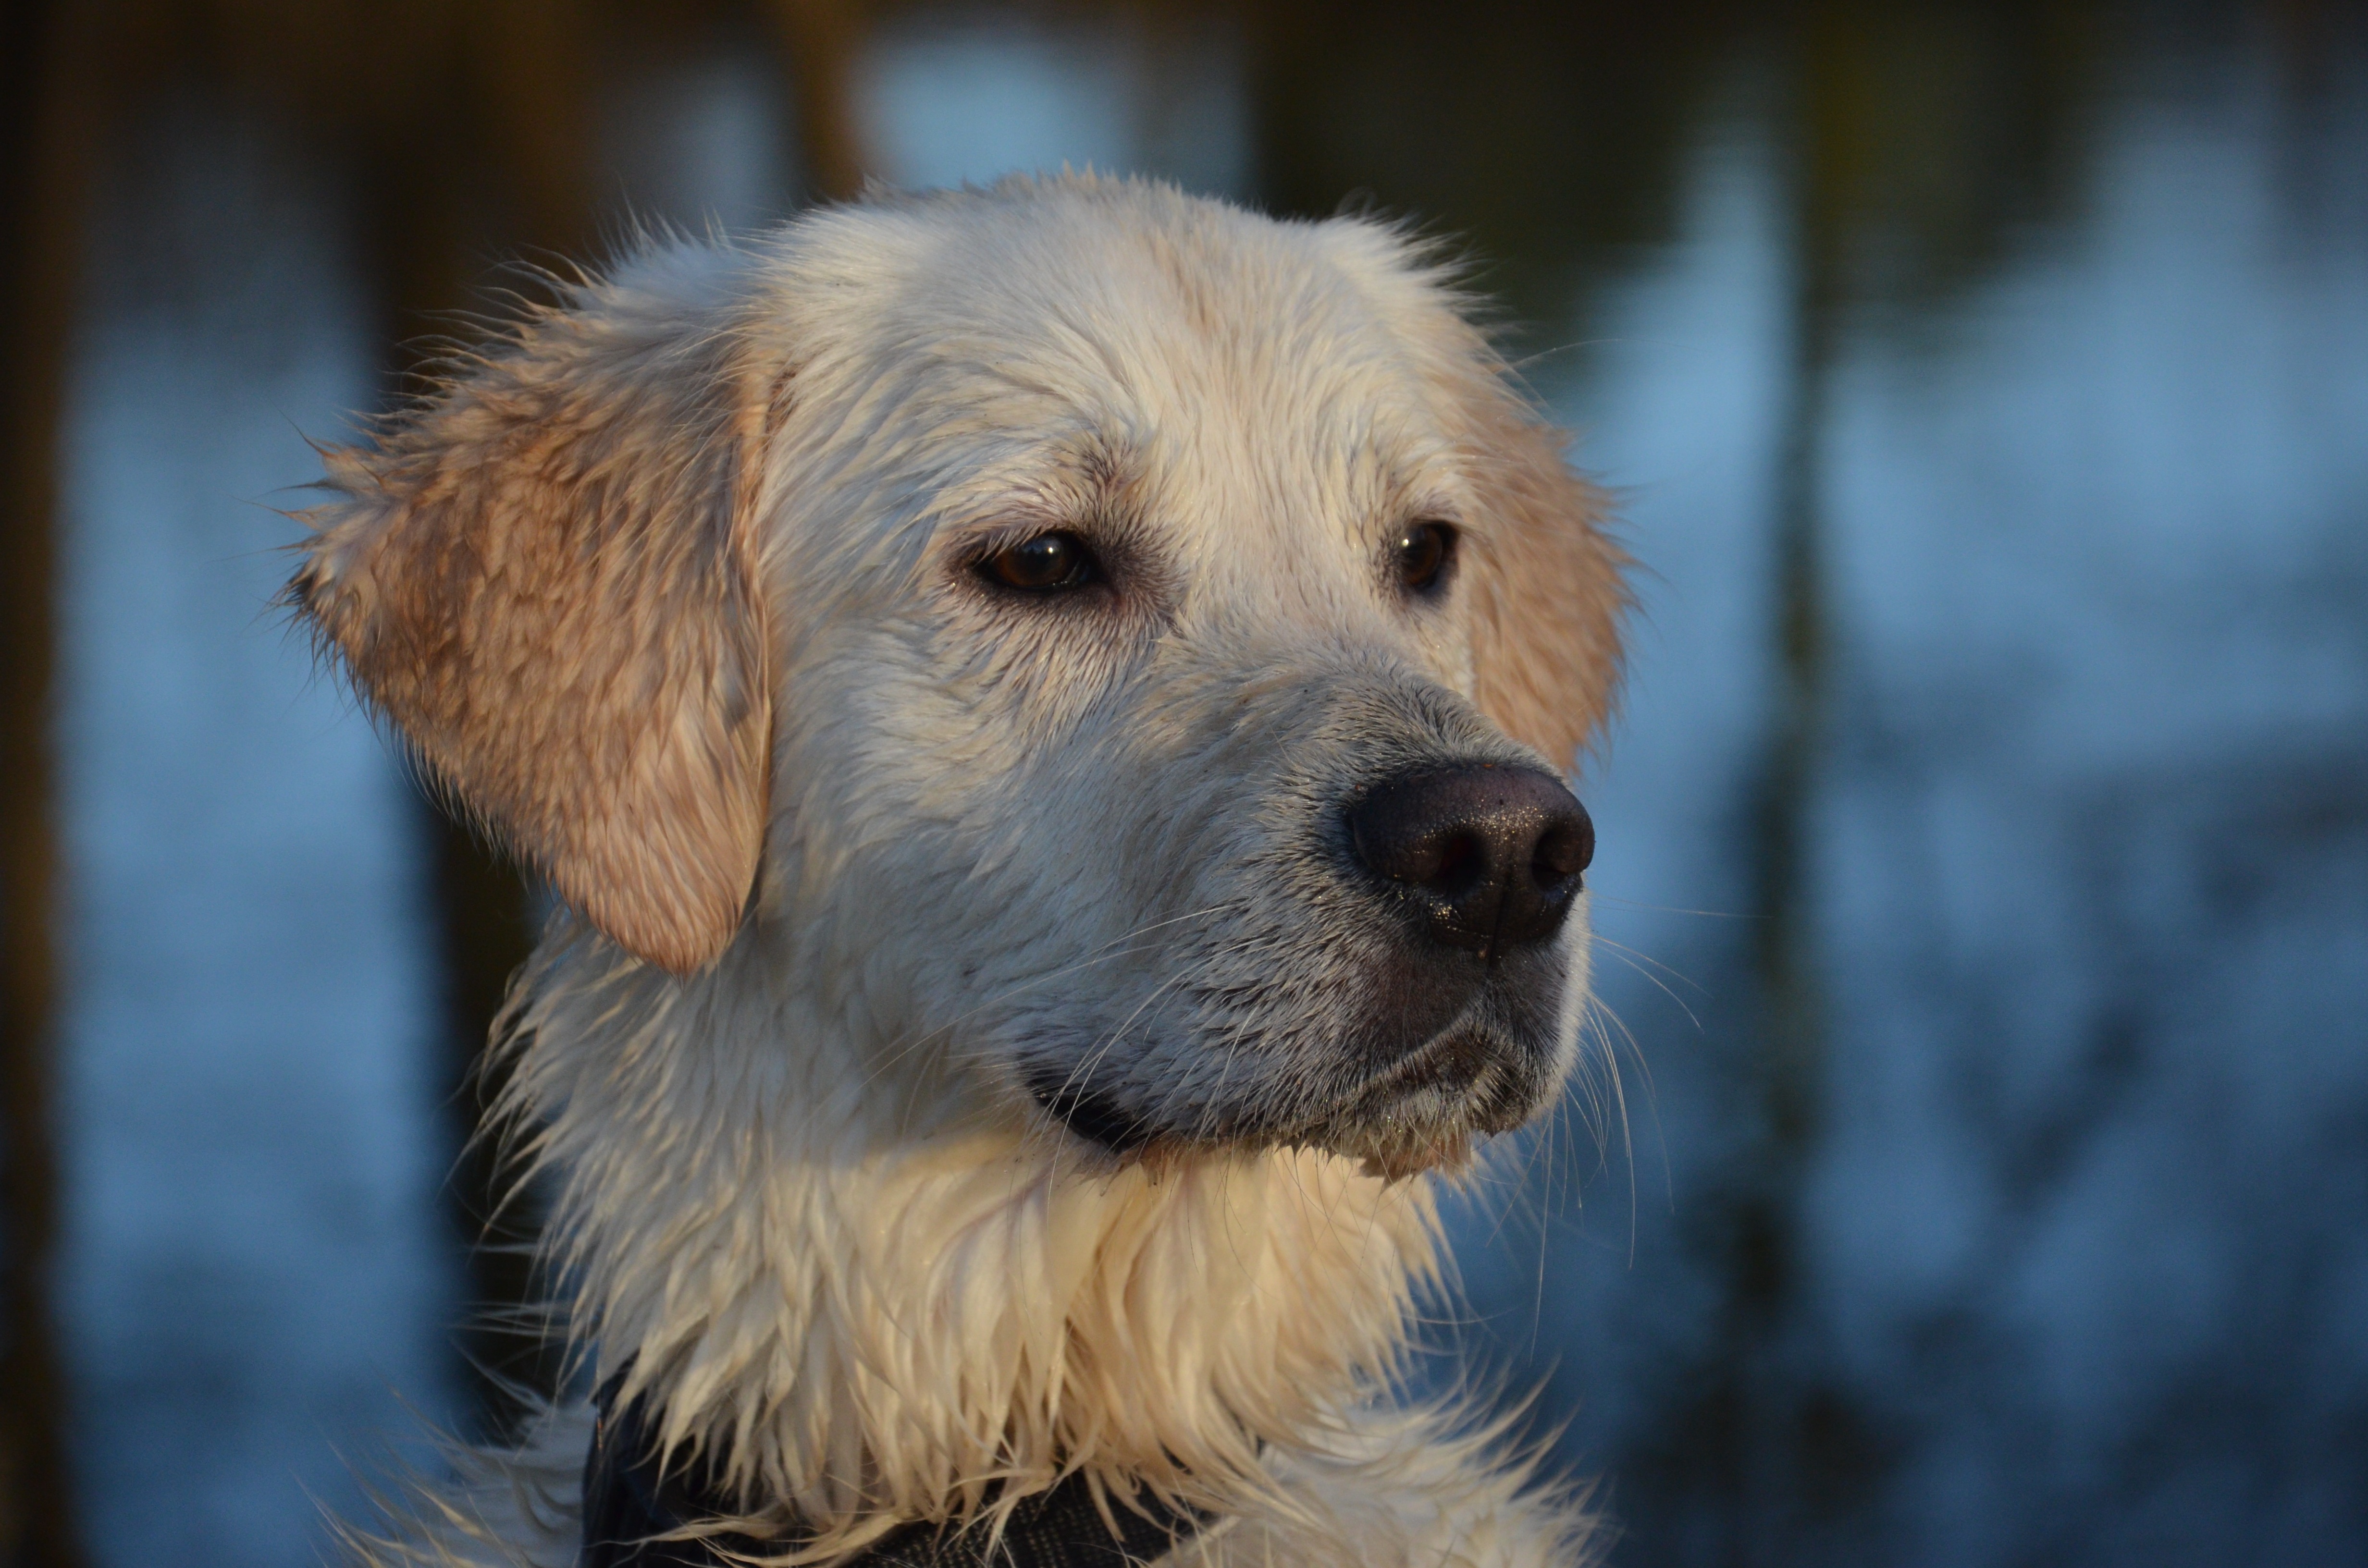
nature, forest, puppy, dog, animal, male, female, walk, portrait, action, mammal, education, fun, golden retriever, vertebrate, labrador, dog breed, retriever, obedience, dog plays, plays, dog portrait, dog on a leash, goldendoodle, golden retriver, comrade, nikon d5100, dog lady, dog human, dog with human, dog runs, dog in the forest, nikon 18 105mm, dog like mammal, carnivoran, dog crossbreeds